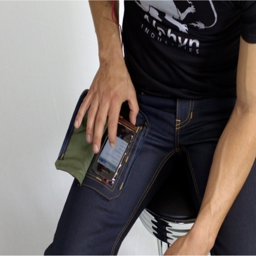
because taking your cell phone out of your pocket can be such a hassle ...